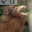
Label: camel